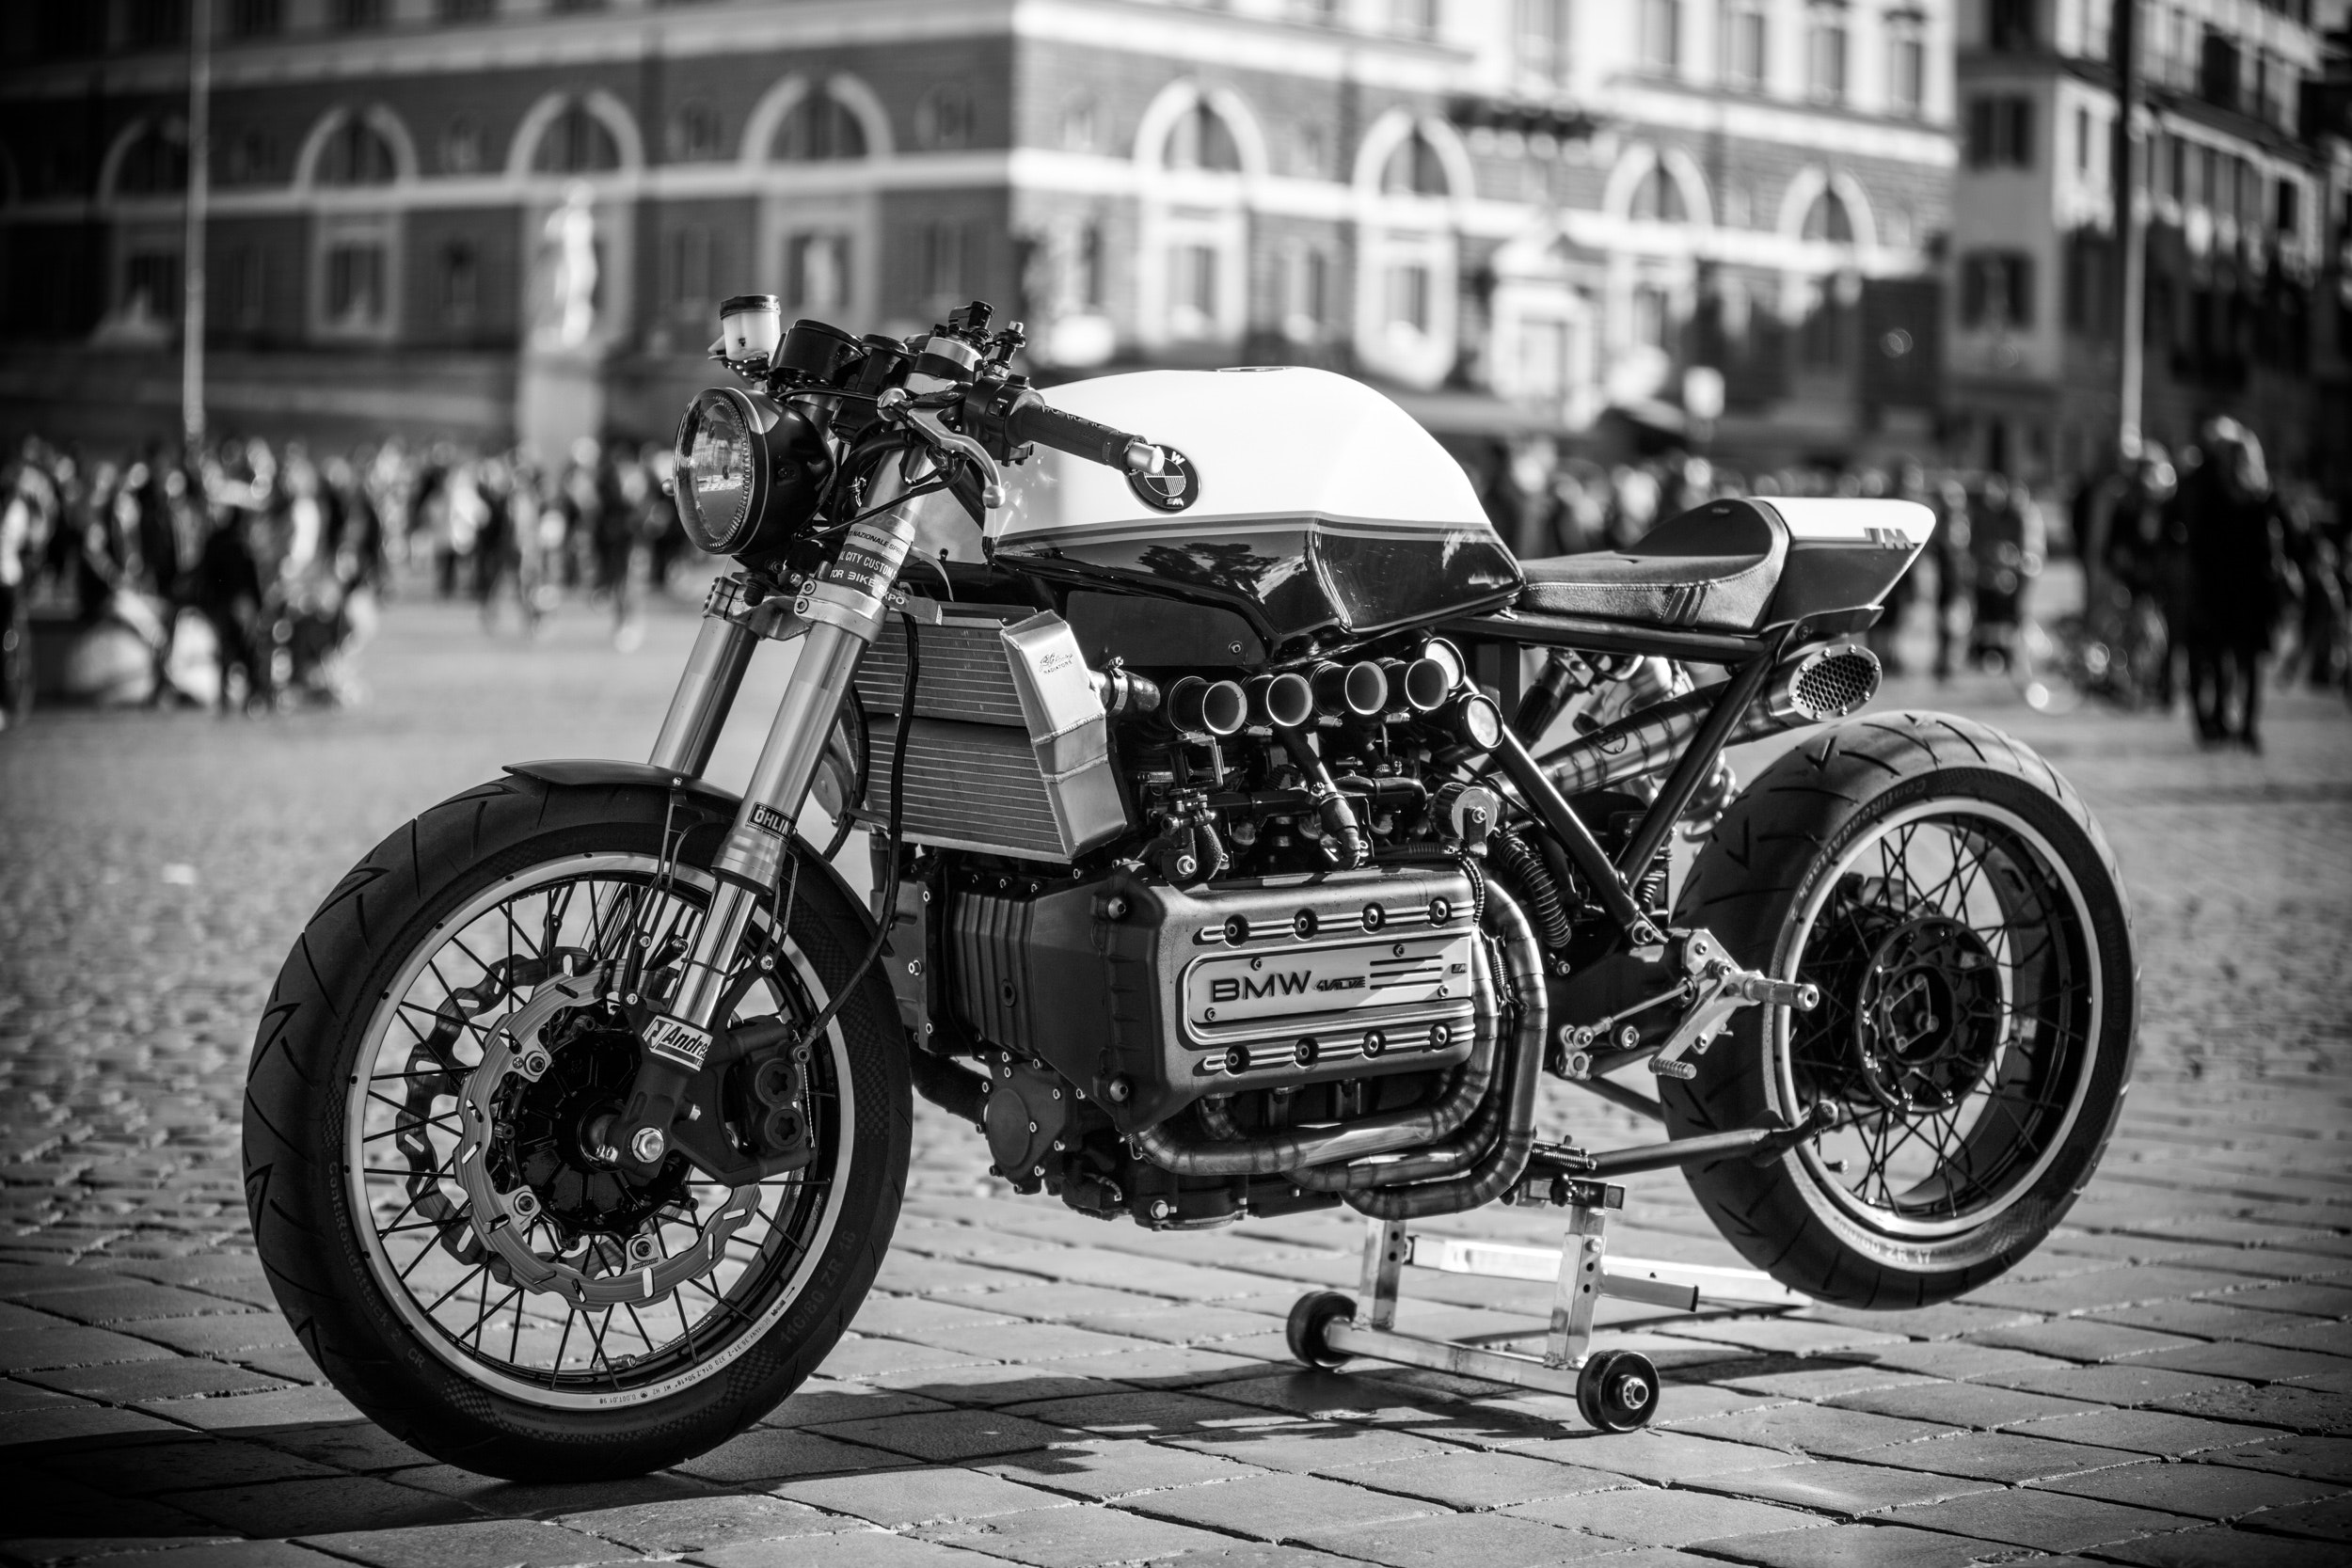
land vehicle, vehicle, motor vehicle, motorcycle, black and white, monochrome photography, automotive design, monochrome, automotive tire, car, classic, photography, rim, spoke, tire, wheel, automotive wheel system, street, auto part, chopper, style, metal